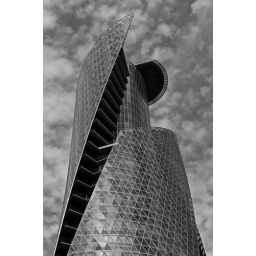
A stunning building housing schools for medical support, computer programming and fashion design designed by Nikken Sekkei. Nagoya. Japan